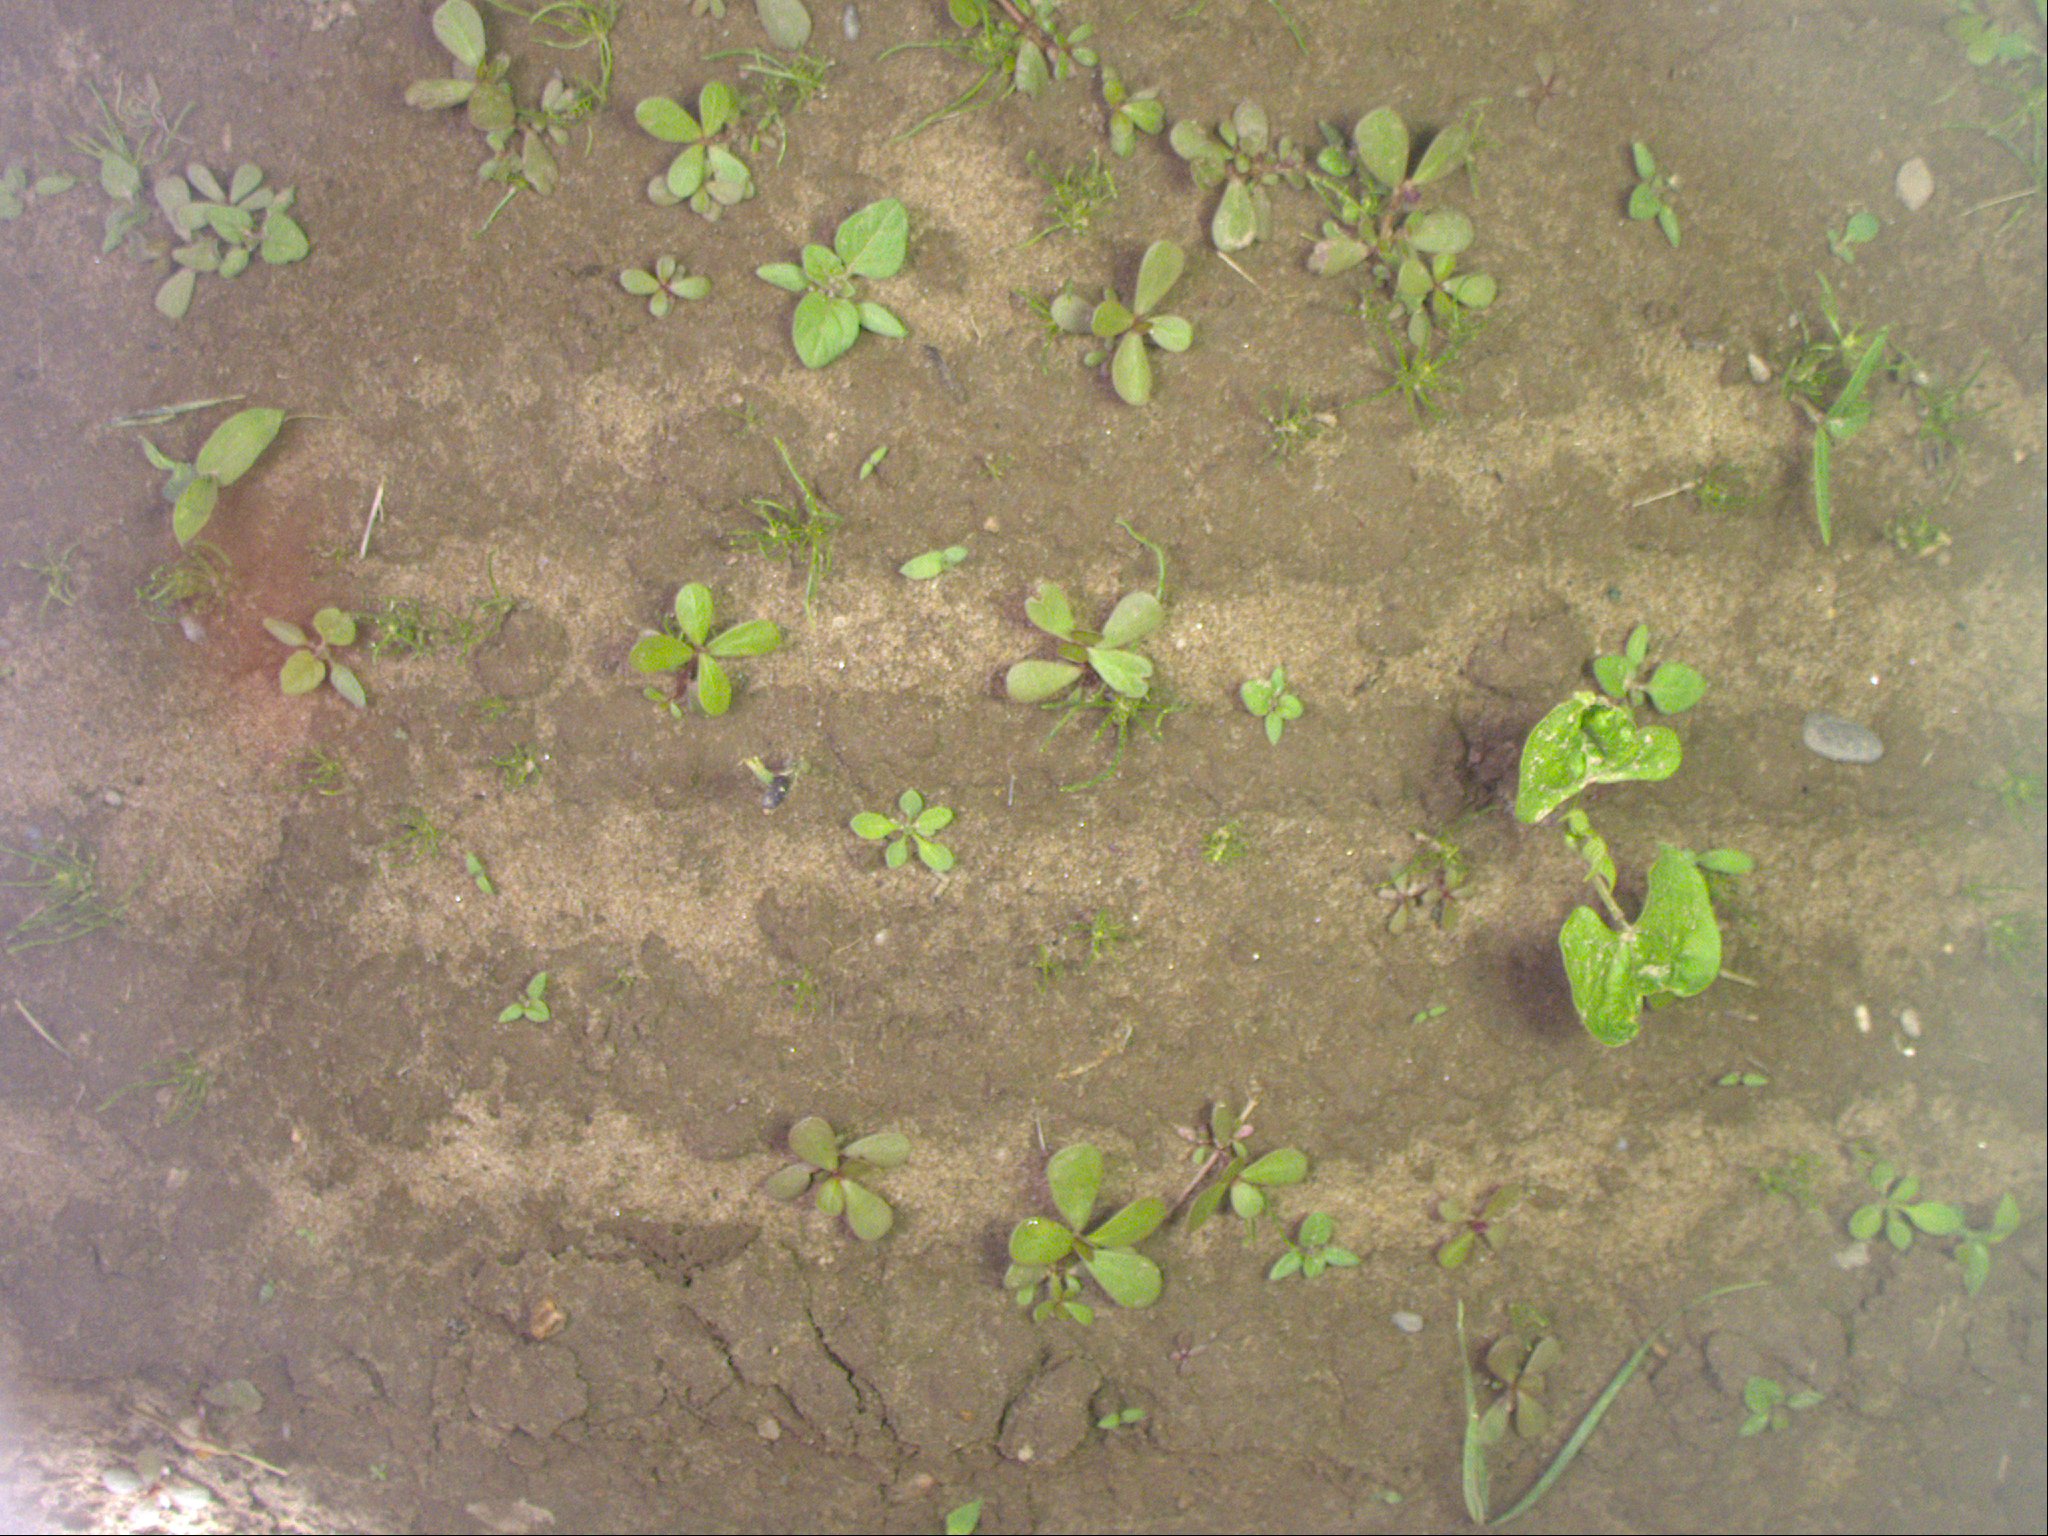
Crop: bean
Objects: bean, stem_bean